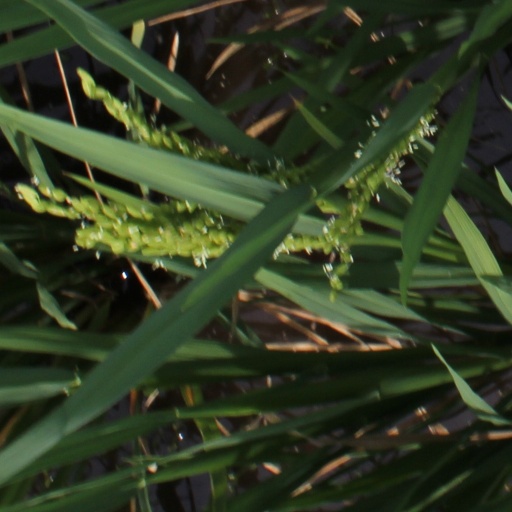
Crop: rice